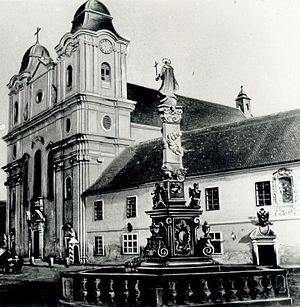
L’église des piaristes de la Trinité de Cluj, en roumain Biserica Piariștilor Sfânta Treime, connue aussi comme Église des jésuites ou église de l'Université est située 5, rue Universității, et c'est la première église catholique édifiée en Transylvanie après la réforme protestante. Elle est au même temps le premier édifice religieux en style baroque érigé en Transylvanie. L'un des plus importants symboles de Cluj et modèle architectural repris par d'autres églises transylvaines, Église des piaristes de la Trinité présente un fort contraste entre la sobriété de l'extérieur et la richesse décorative de l'intérieur. Commencée en 1718, l'église est consacrée en 1724.